Mandaluyong

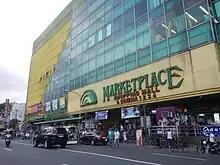
Marketplace Shopping Mall

The city is home to a number of shopping centers, entertainment hubs, commercial establishments, high-rise offices, residential condominiums and hotels. The city is one of the important business and financial areas in the metropolis.